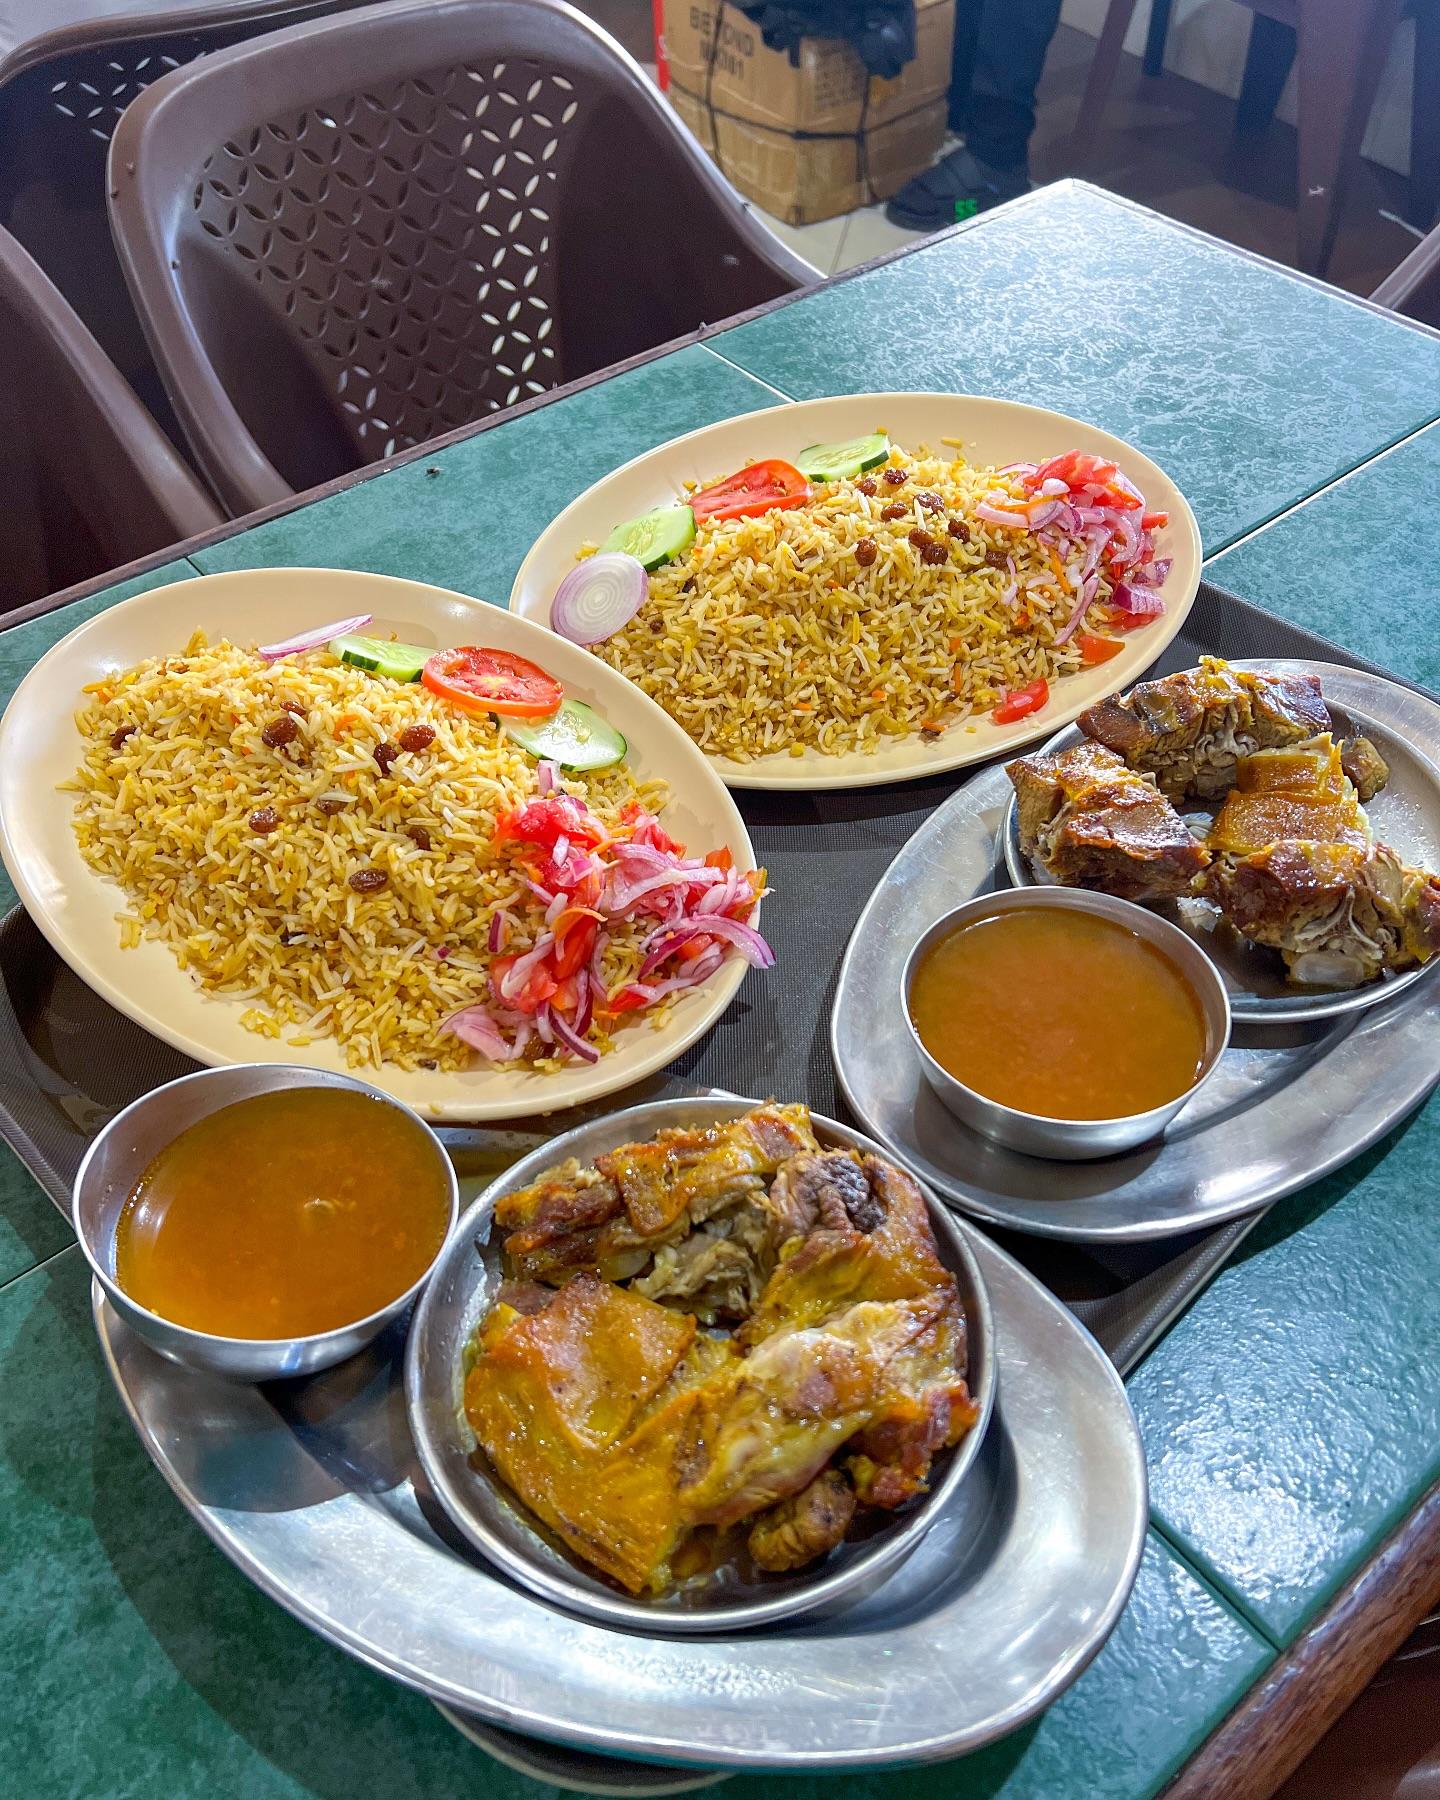
Mezani kuna sahani zilizobeba vyakula vya kuvutia kwa rangi na ladha, navyo ni wali wa manjano, nyama na supu hii inaonekana kuwa sehemu ya kupokea chakula tamu.